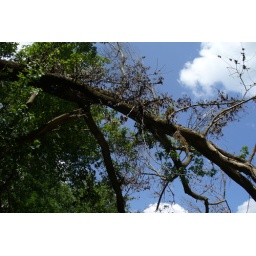
Cool tree branch that went over the river